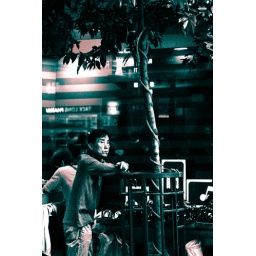
market trader under a tree B&W